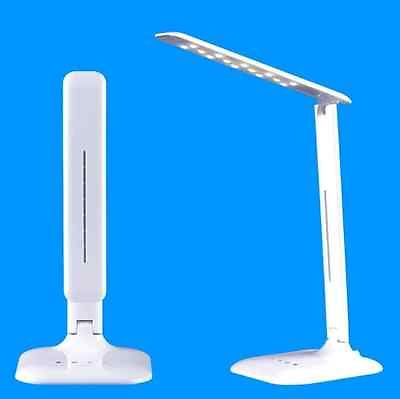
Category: lamp